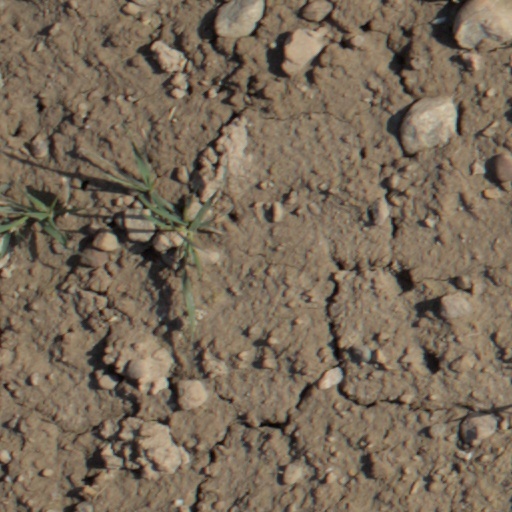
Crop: wheat